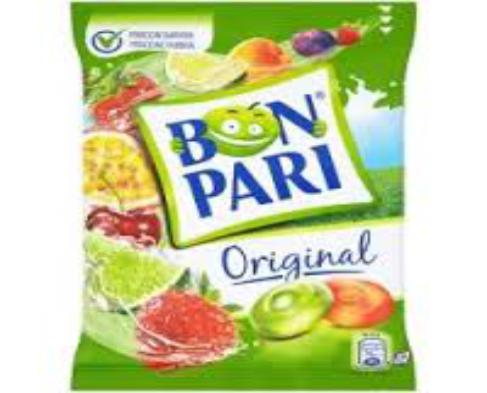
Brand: Bon Pari
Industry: Food